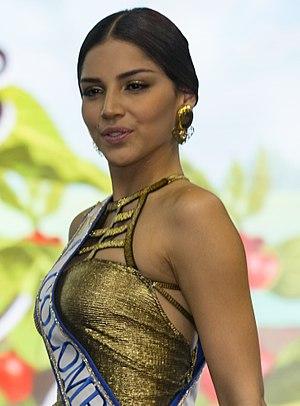
Laura González Ospina, née le 22 février 1995 à Cali, est un mannequin colombien.